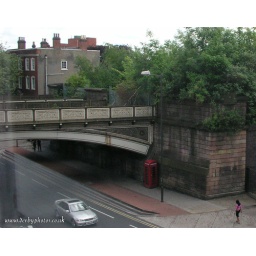
Friar Gate bridge as seen from upstairs in pickford's house museum in May 2004